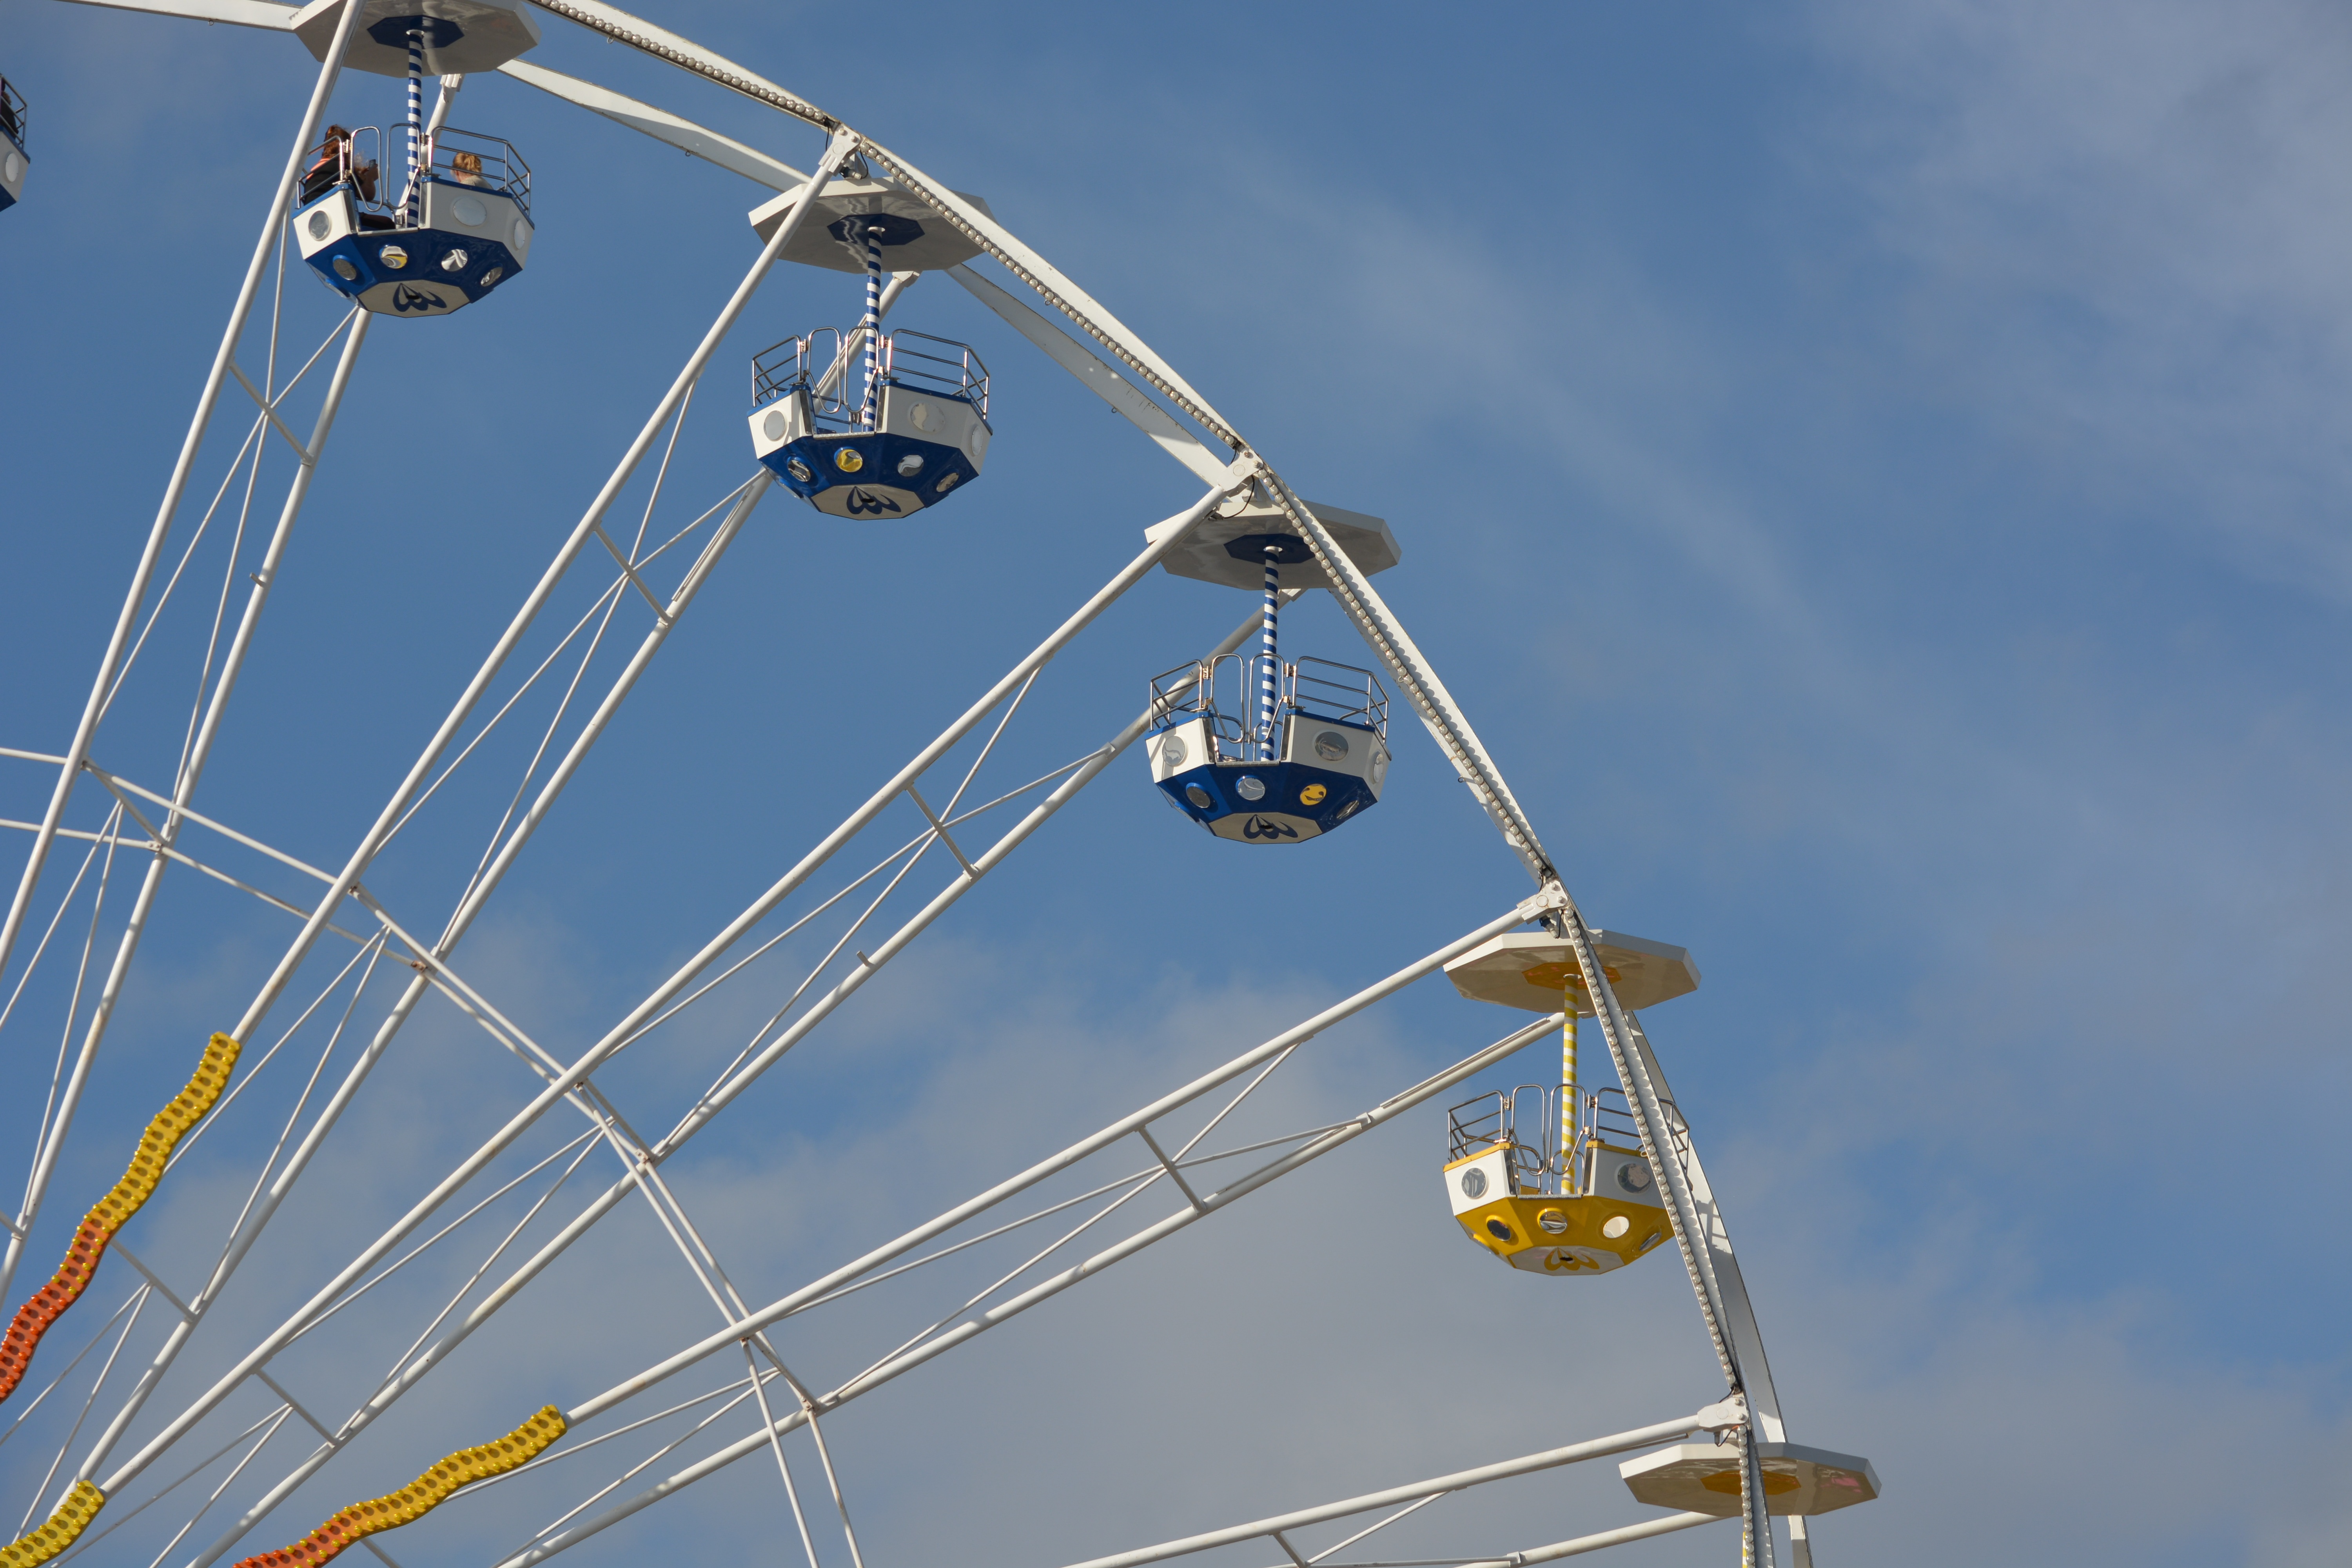
sky, wheel, city, ship, vehicle, ferris wheel, mast, festival, clouds, colors, tourist attraction, games, fair, manege, forrain